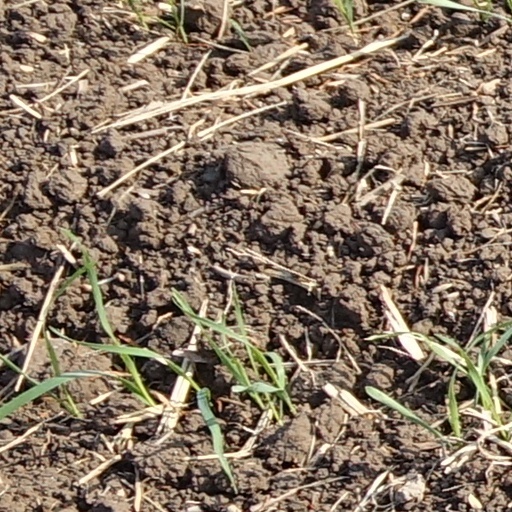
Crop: wheat